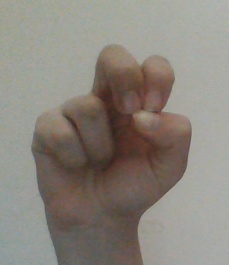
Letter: gaaf